Constant bearing, decreasing range

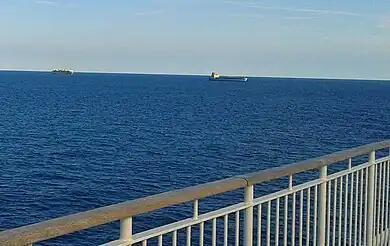
A ship seen to be on a constant bearing with decreasing range will collide with the observer's ship unless avoiding action is taken.

Constant bearing, decreasing range (CBDR) is a term in navigation which means that some object, usually another ship viewed from the deck or bridge of one's own ship, is getting closer but maintaining the same absolute bearing. If this continues, the objects will collide.